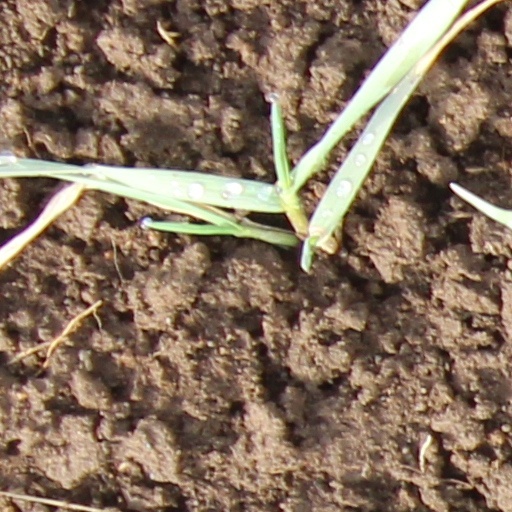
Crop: wheat